Municipal Buildings, Dalkeith

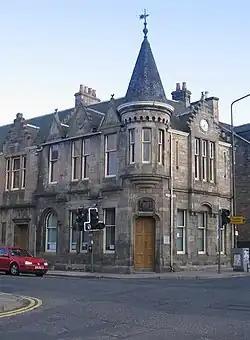
Municipal Buildings, Dalkeith

The Municipal Buildings are based in Buccleuch Street in Dalkeith, Scotland. The structure, which served as the meeting place of Dalkeith Burgh Council, is a Category B listed building.